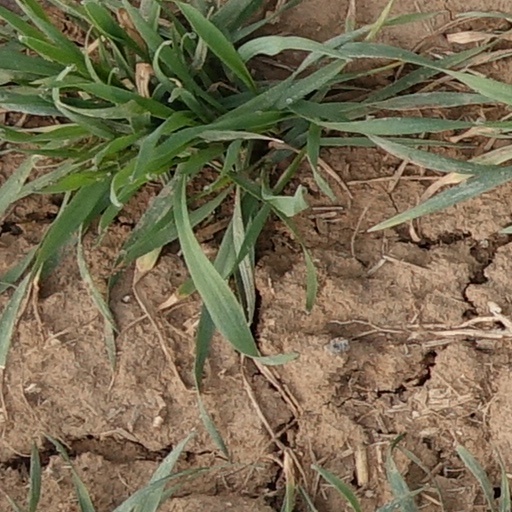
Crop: wheat